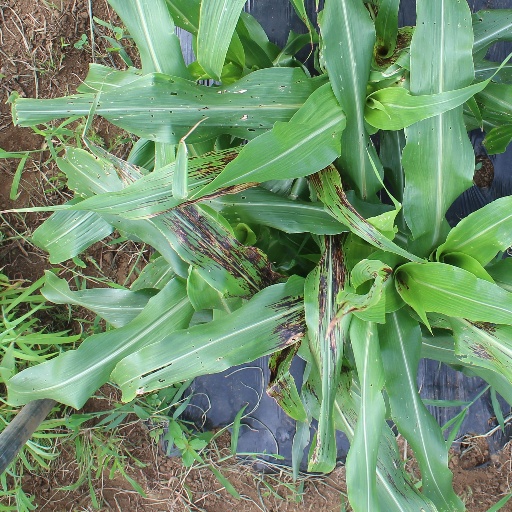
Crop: sorghum